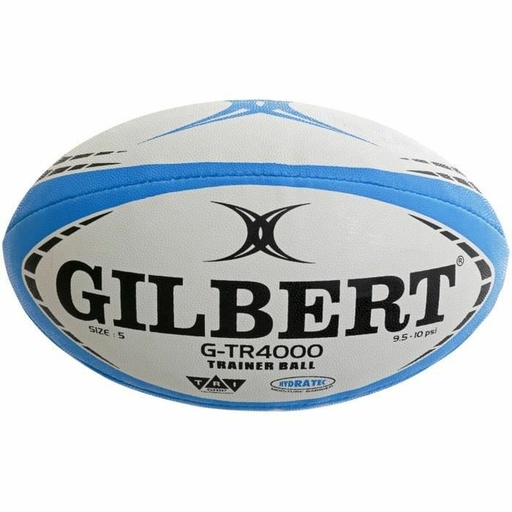
Ballon de Rugby Gilbert G-TR4000 TRAINER Multicouleur
Brand: Gilbert
Restez en forme et découvrez les dernières nouveautés du secteur pour faire du sport avec les meilleures garanties ! Achetez Ballon de Rugby Gilbert G-TR4000 TRAINER Multicouleur au meilleur prix et profitez d'une vie saine ! Type: Ballon de Rugby Genre: Unisexe Âge recommandé: Adultes Couleur: Multicouleur Taille: 5 Matériel: Métal Dimensions approx.: 30 x 40 cm Depuis 11,82 / L General Product Safety Regulations information: RUGBY 1823 France 294 ROUTE DE SAINT OMER - 62280 SAINT MARTIN BOULOGNE 62280 - Saint Martin Boulogne +33231186600 laurent.gaya@gilbertrugby.fr https://www.gilbertrugby.fr
Category: Sporting Goods > Athletics > Rugby > Rugby Balls